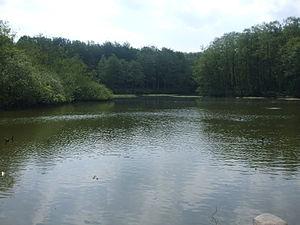
La Thorsberg moor est une tourbière et un site archéologique près de Süderbrarup en Allemagne, où se sont déroulés des offrandes votives entre les Iᵉʳ et Vᵉ siècles. Ces offrandes étaient composées de vêtements, de boucliers, d'armes, de fibules, de phalères... Des inscriptions en vieux Futhark ont été trouvées sur le site. Le site a été excavé entre 1858 et 1861, les objets trouvés sont actuellement exposés au musée national du Danemark et au château de Gottorf.